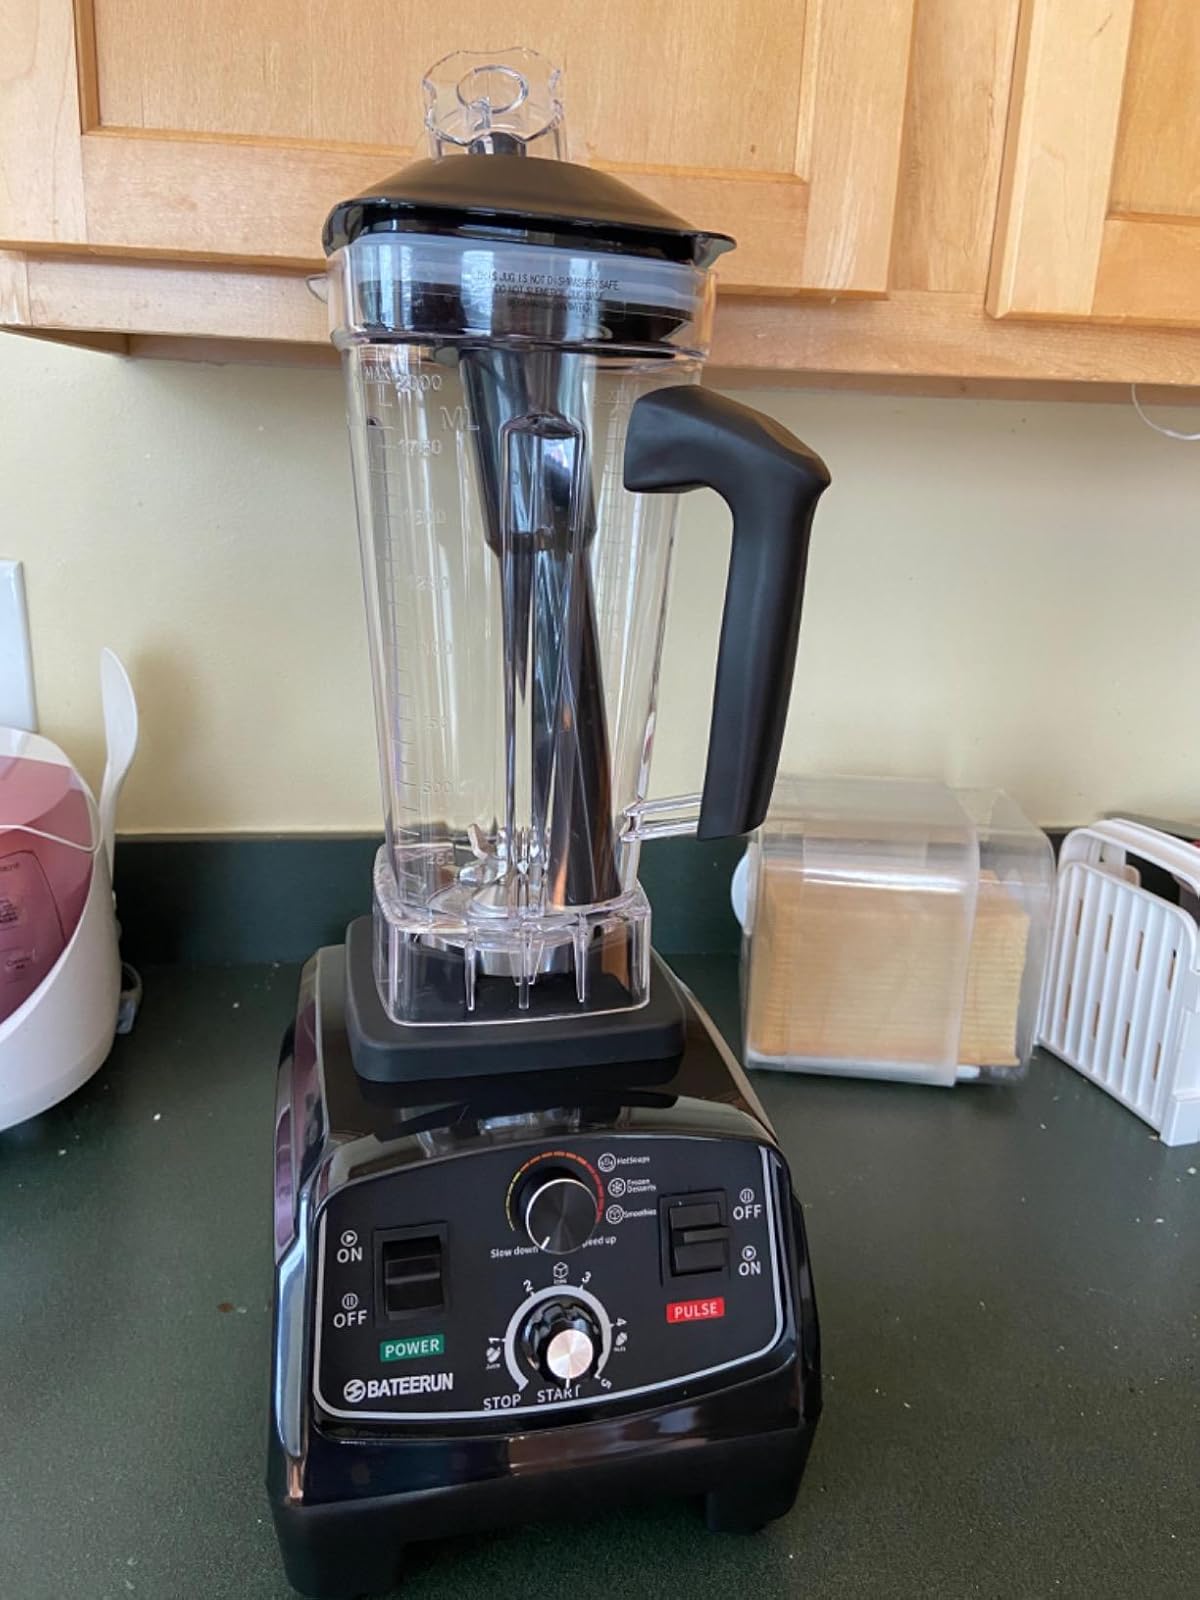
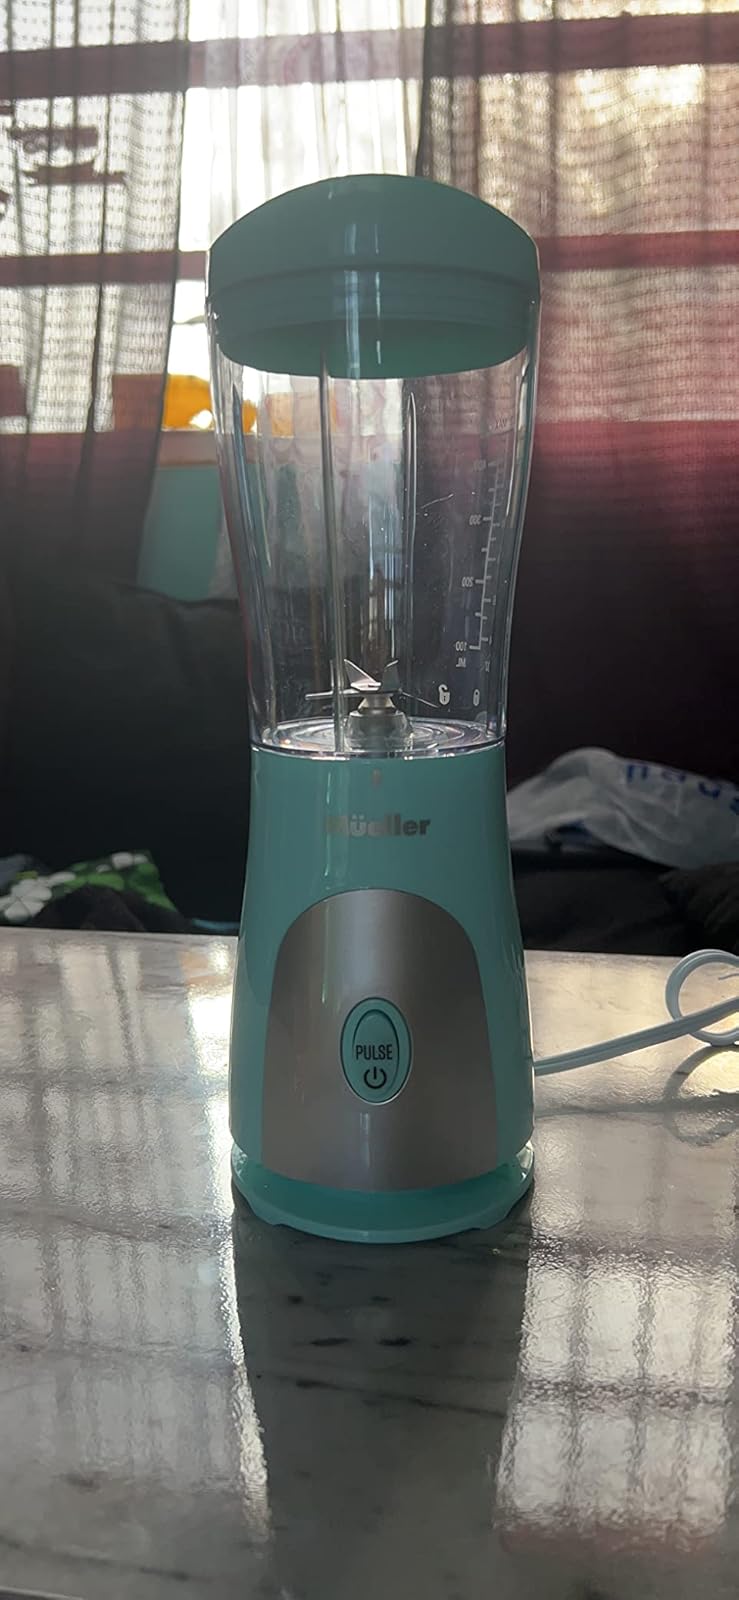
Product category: items_blender
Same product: no